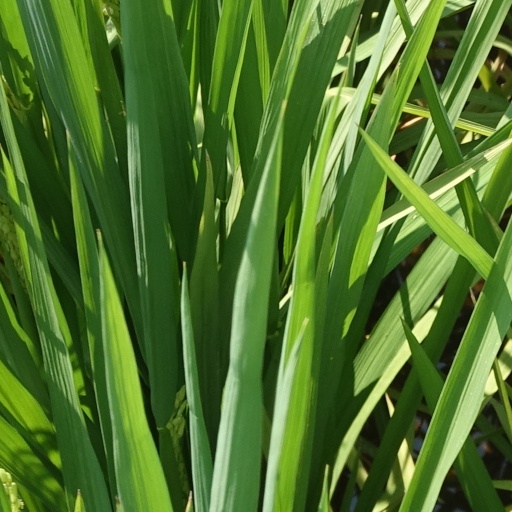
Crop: rice